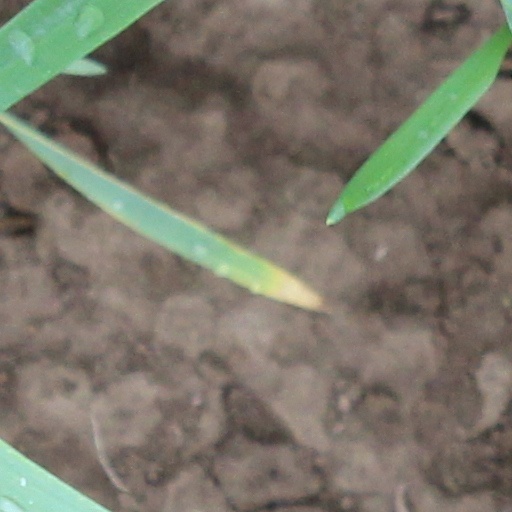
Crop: wheat